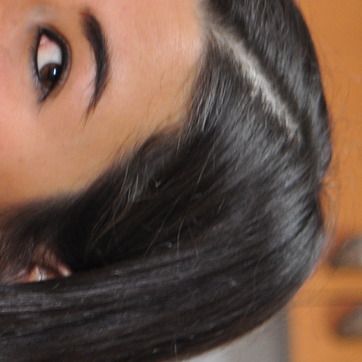
Material: hair